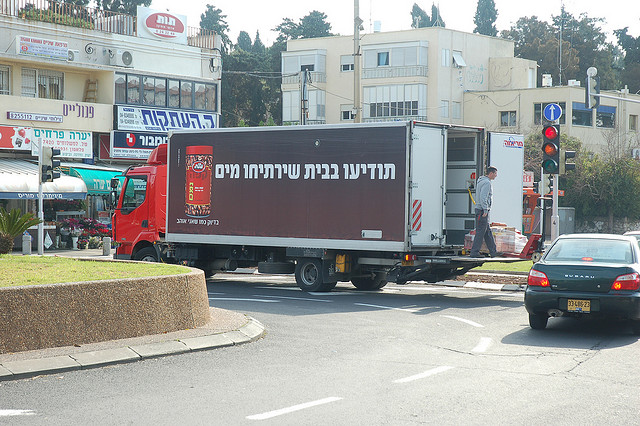
A man standing on the back of a truck while the truck is on the road.

A freight truck prepares to unload in a busy urban setting.

A truck in Israel waits at a traffic light.

a truck with a man standing on its back ramp

A man unloading a large truck on a street.

a truck with foreign writing making a delivery